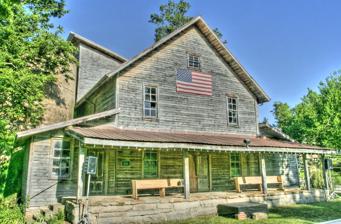
Building: Boegel and Hine Flour Mill-Wommack Mill
Country: United States of America
Year built: 1883
United States historic place Boegel and Hine Flour Mill-Wommack Mill U.S. National Register of Historic Places Boegel and Hine Flour Mill-Wommack Mill in 2009 Show map of Missouri Show map of the United States Location E side of S. Main St., S of intersection with MO State Highway CC, Fair Grove, Missouri Coordinates 37°22′59″N 93°9′1″W / 37.38306°N 93.15028°W / 37.38306; -93.15028 Area 2 acres (0.81 ha) Built 1883 ( 1883 ) Built by Hine, Joseph; Boegel, John NRHP reference No. 86003140 Added to NRHP November 6, 1986 Boegel and Hine Flour Mill-Wommack Mill , also known as Grove Mill , is a historic grist mill complex located at Fair Grove , Greene County, Missouri . The mill was built in 1883, and is a 2 1/2-story, heavy timber frame building sided with vertical boards. Adjacent to the building are paired cylindrical grain storage silos of creek gravel concrete construction. The mill continued to operate until 1969. It was listed on the National Register of Historic Places in 1986. References